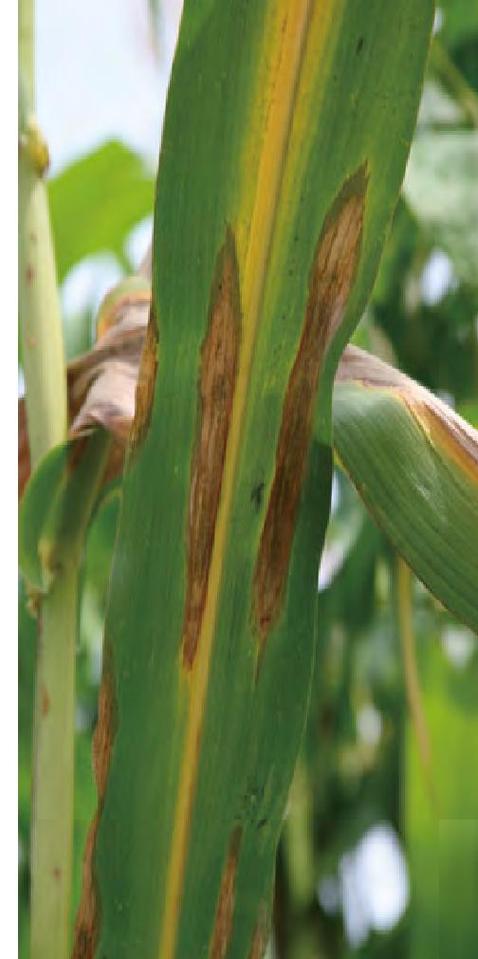
Plant: Corn
Disease: corn northern leaf blight